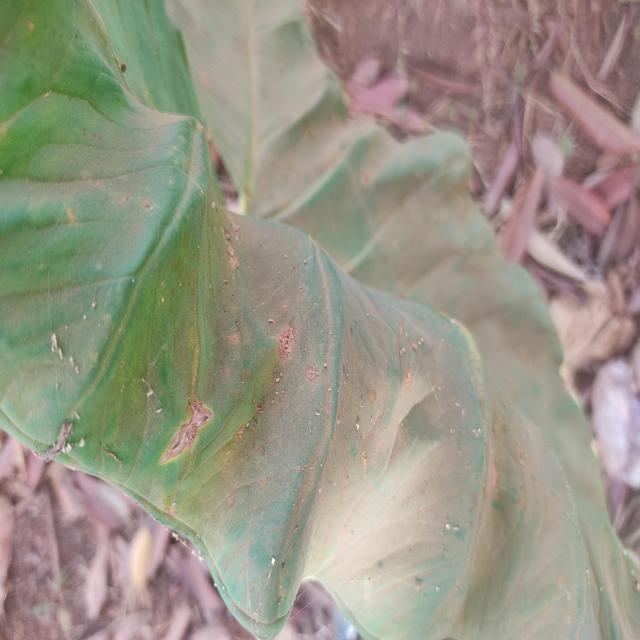
Label: Early_Blight